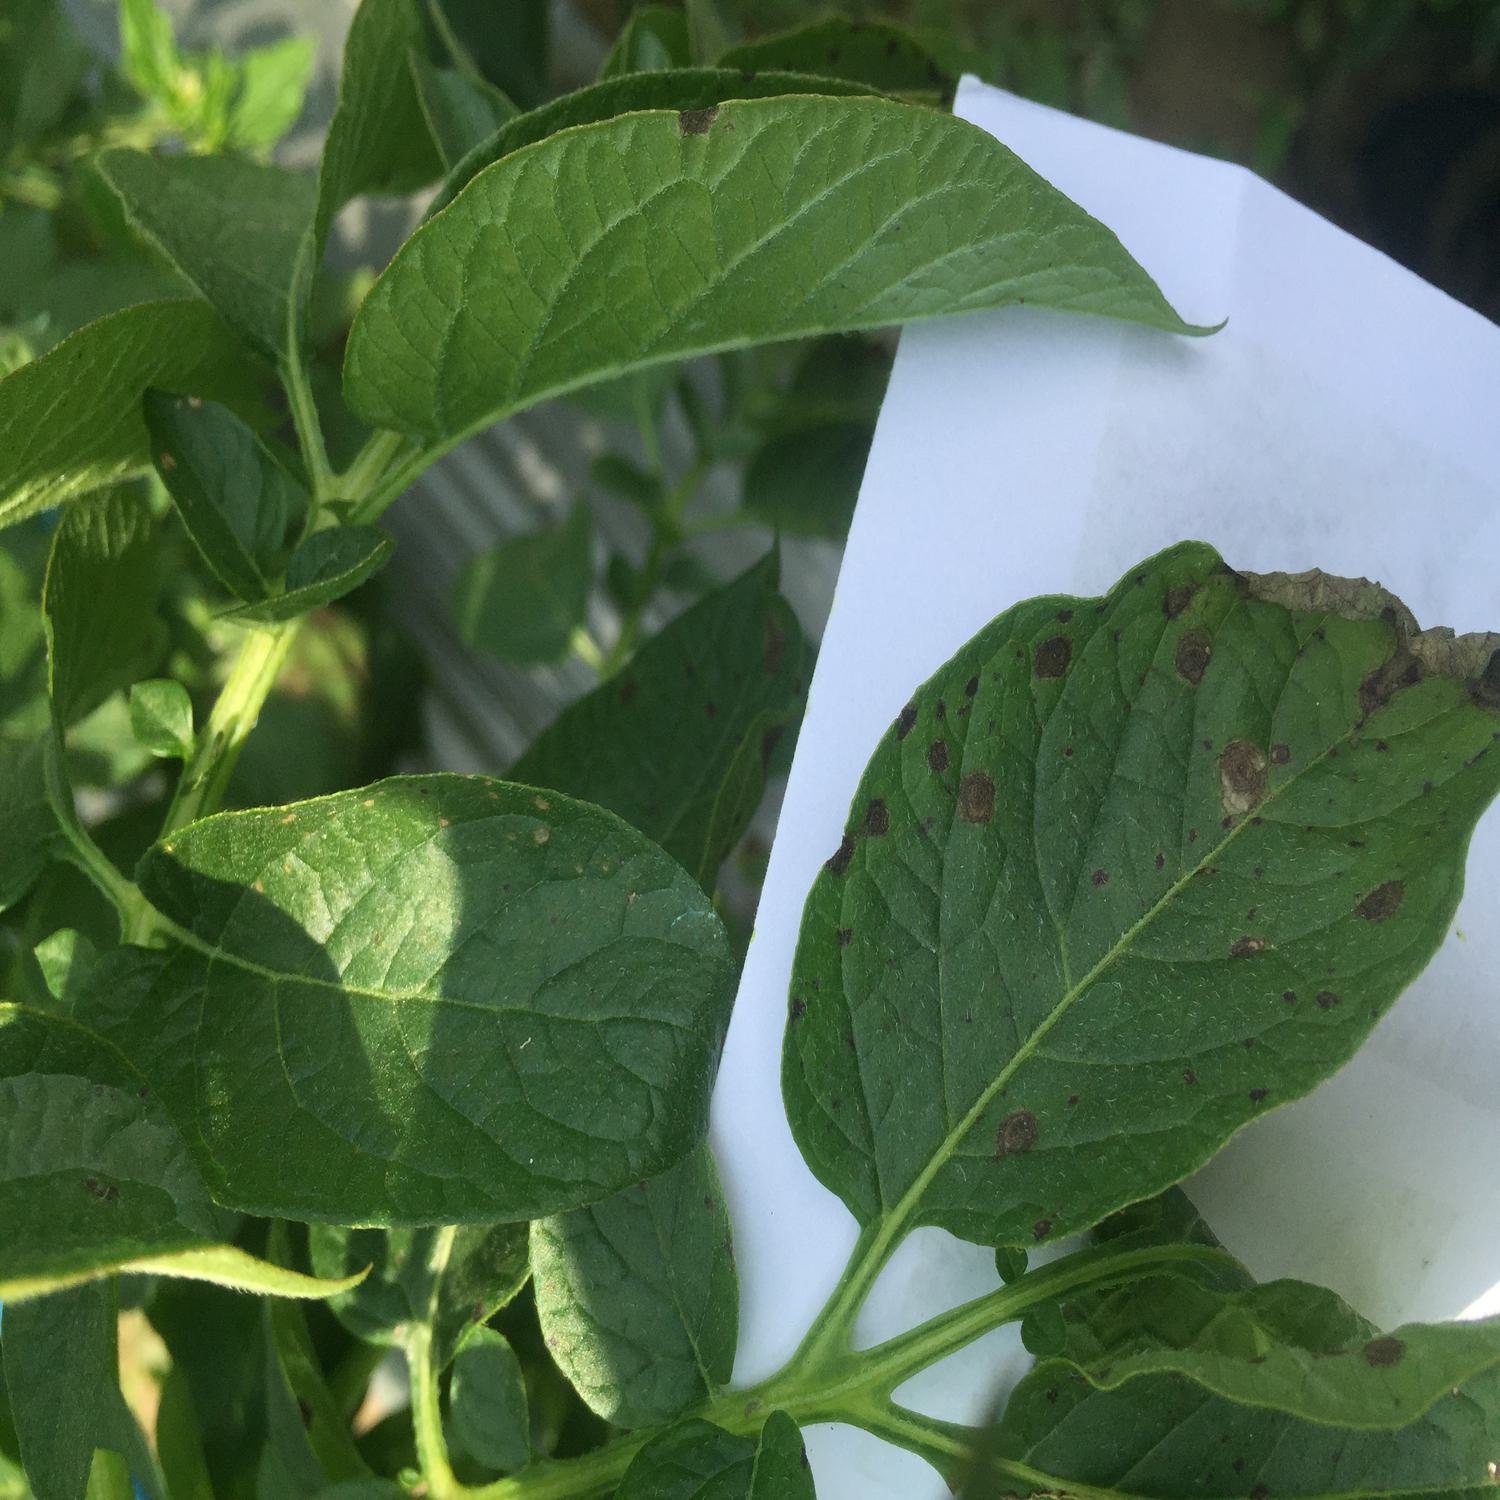
Label: Fungi